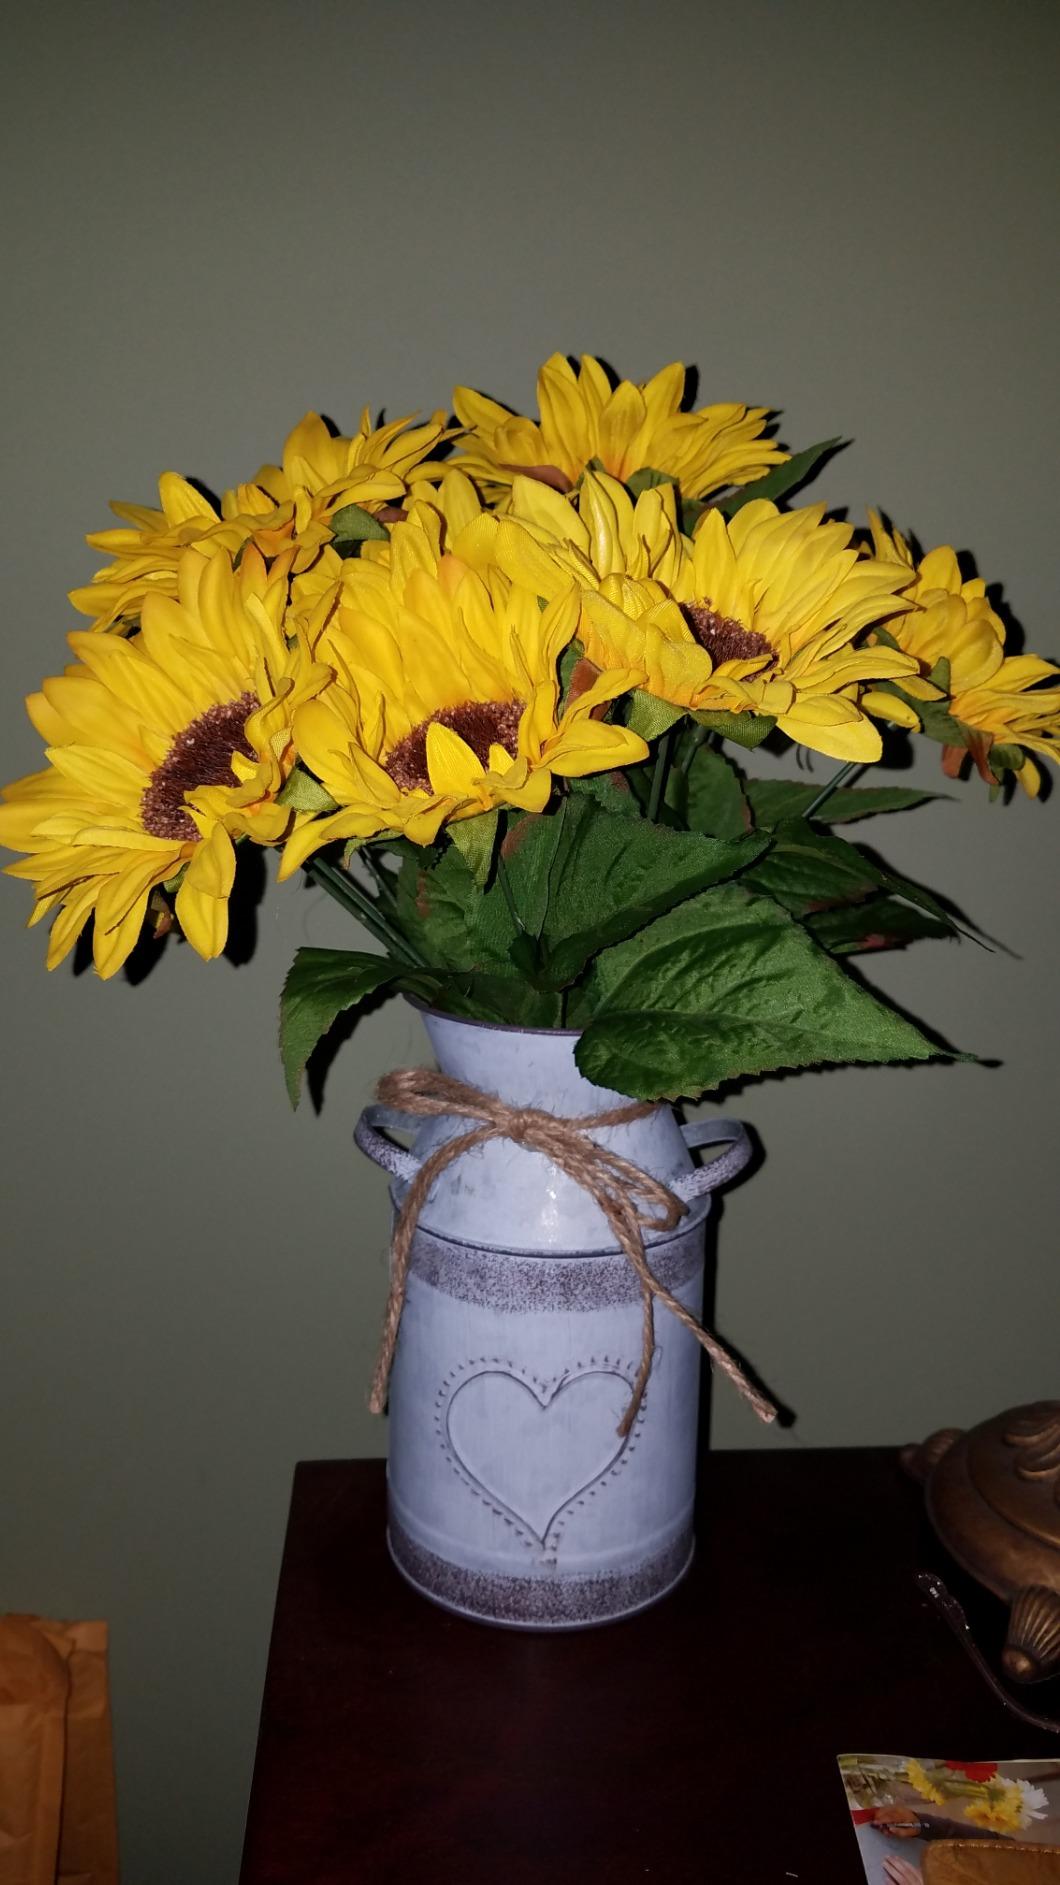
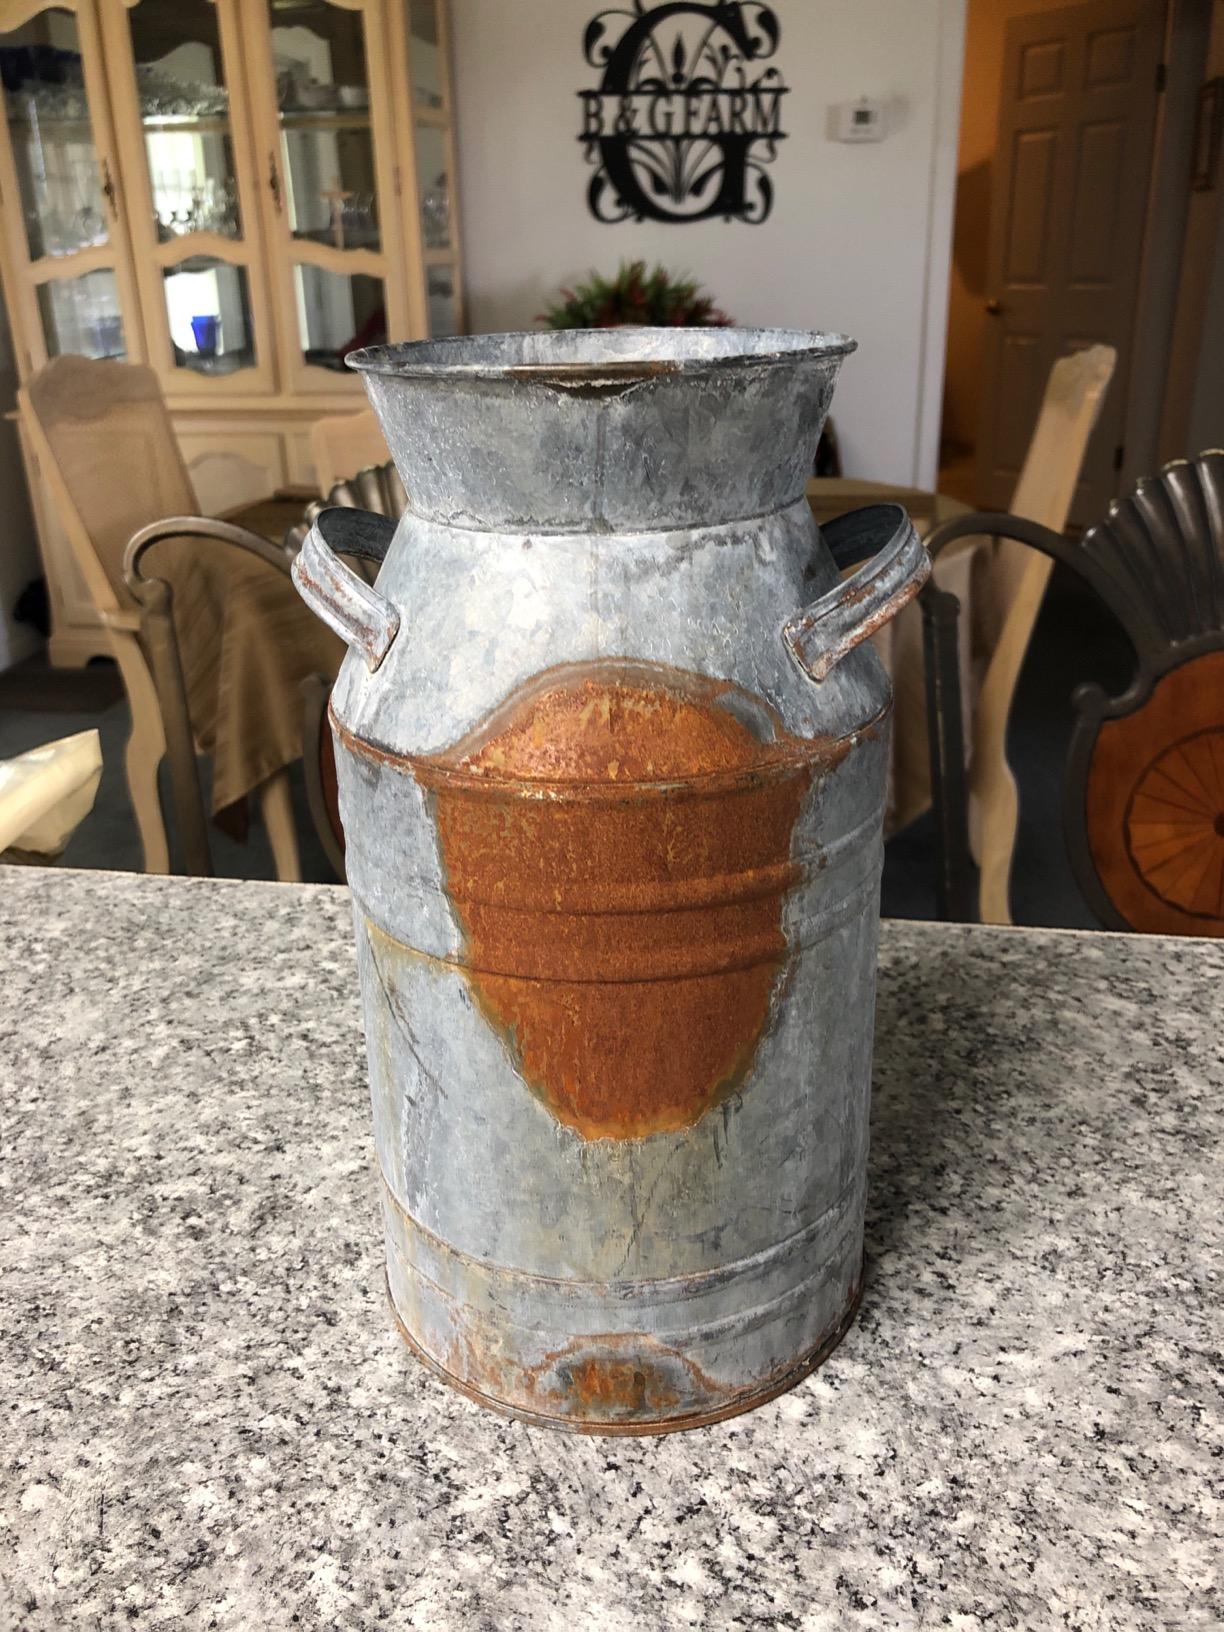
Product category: vase
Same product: no